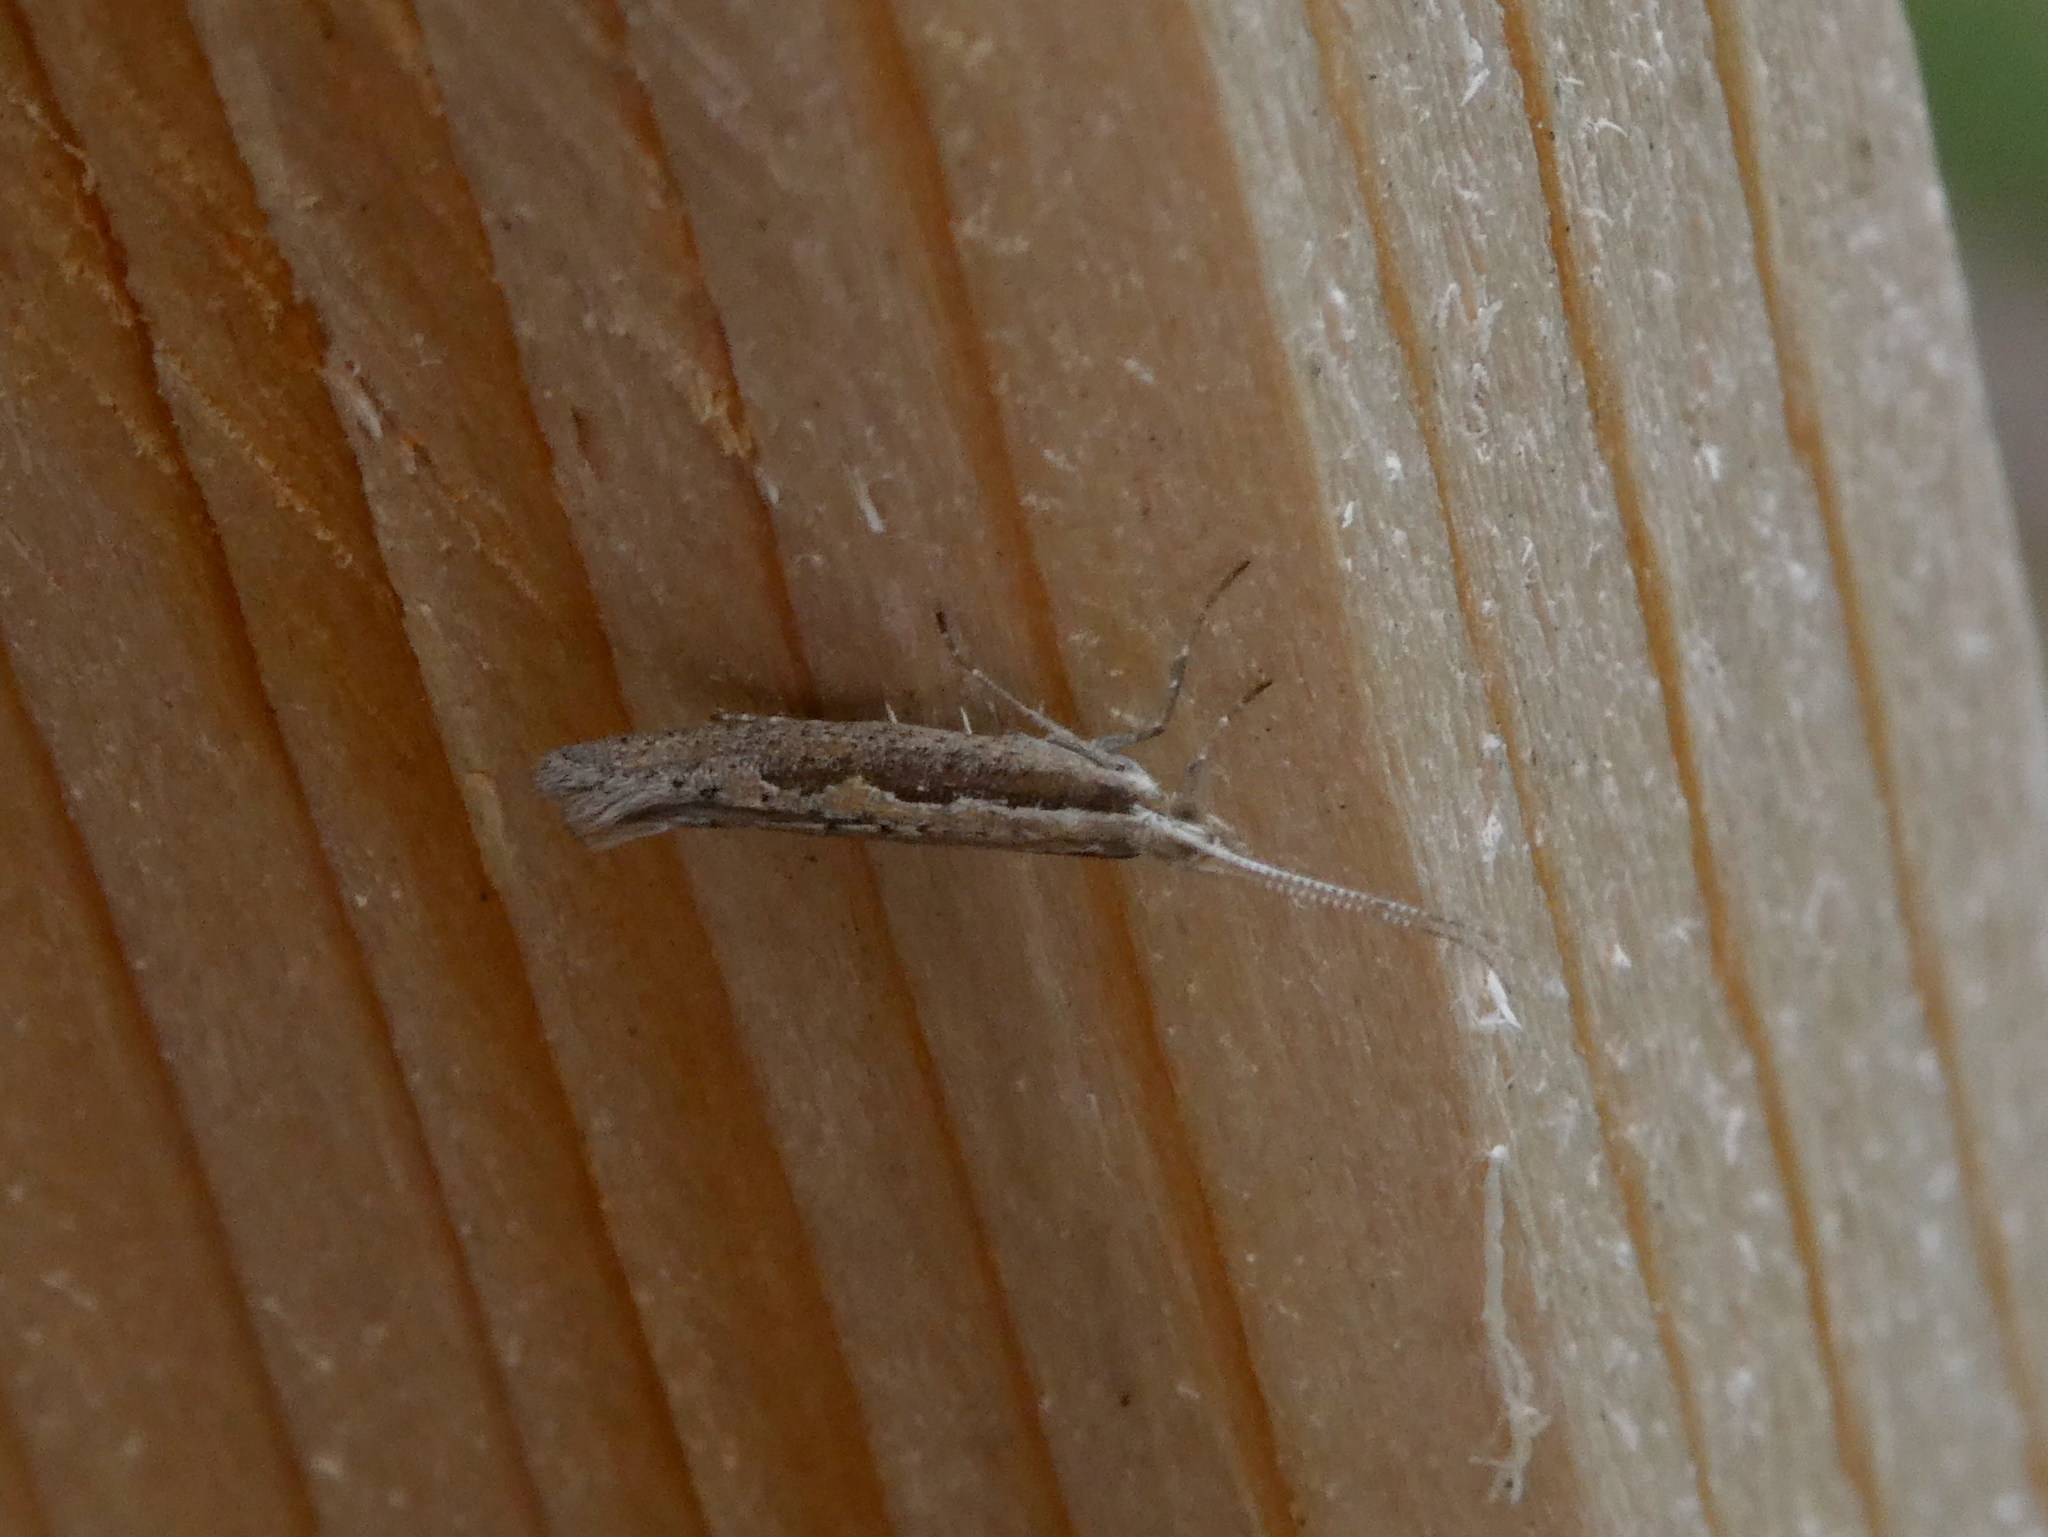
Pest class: diamondback_moth